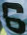
Number: 6